Georgetown University Law Center

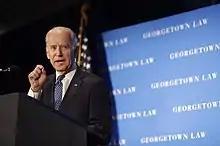
With its strategic location in Washington and less than a mile from Congress, the law school has received many distinguished guest speakers like the 46th President of the US, Joseph R. Biden.

The Harrison Institute is one of the longest running public law clinics in the country, having begun as the Project for Community Legal Assistance in 1972. In 1980 it was renamed in honor of Anne Blaine Harrison, a philanthropist and early supporter of the institute. Over its history, the institute has been home to several clinical programs, including focuses on state and local legislation, administrative advocacy, housing and community development, and policy. In 2019, under the directorship of Robert Stumberg, the institute consists of four policy teams: Climate, Health, Human Rights, and Trade. Each of these teams involves students working to shape policy to achieve client goals.